Bahama Bank

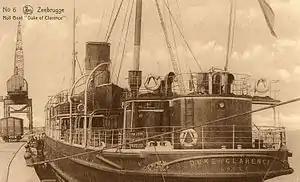
"TSS Duke of Clarence"

At approximately the "Duke of Clarence" passed the "Lady Loch" and shortly after collided with the "Albatross", ramming the "Albatross" amidships, resulting in the "Albatross" sinking in a matter of minutes. The "Lady Loch" hastened to the scene and upon arrival found the "Duke of Clarence" stationary with two of her lifeboats engaged searching for survivors. Captain Edward Shimmin had managed to save himself by climbing aboard the "Duke of Clarence", two further sailors, Robert Kelly (second engineer) and deck hand Thomas Turner, had managed to take hold of two empty fish boxes and were subsequently picked up by the lifeboats. However five crew members who were below at the time of collision were drowned.